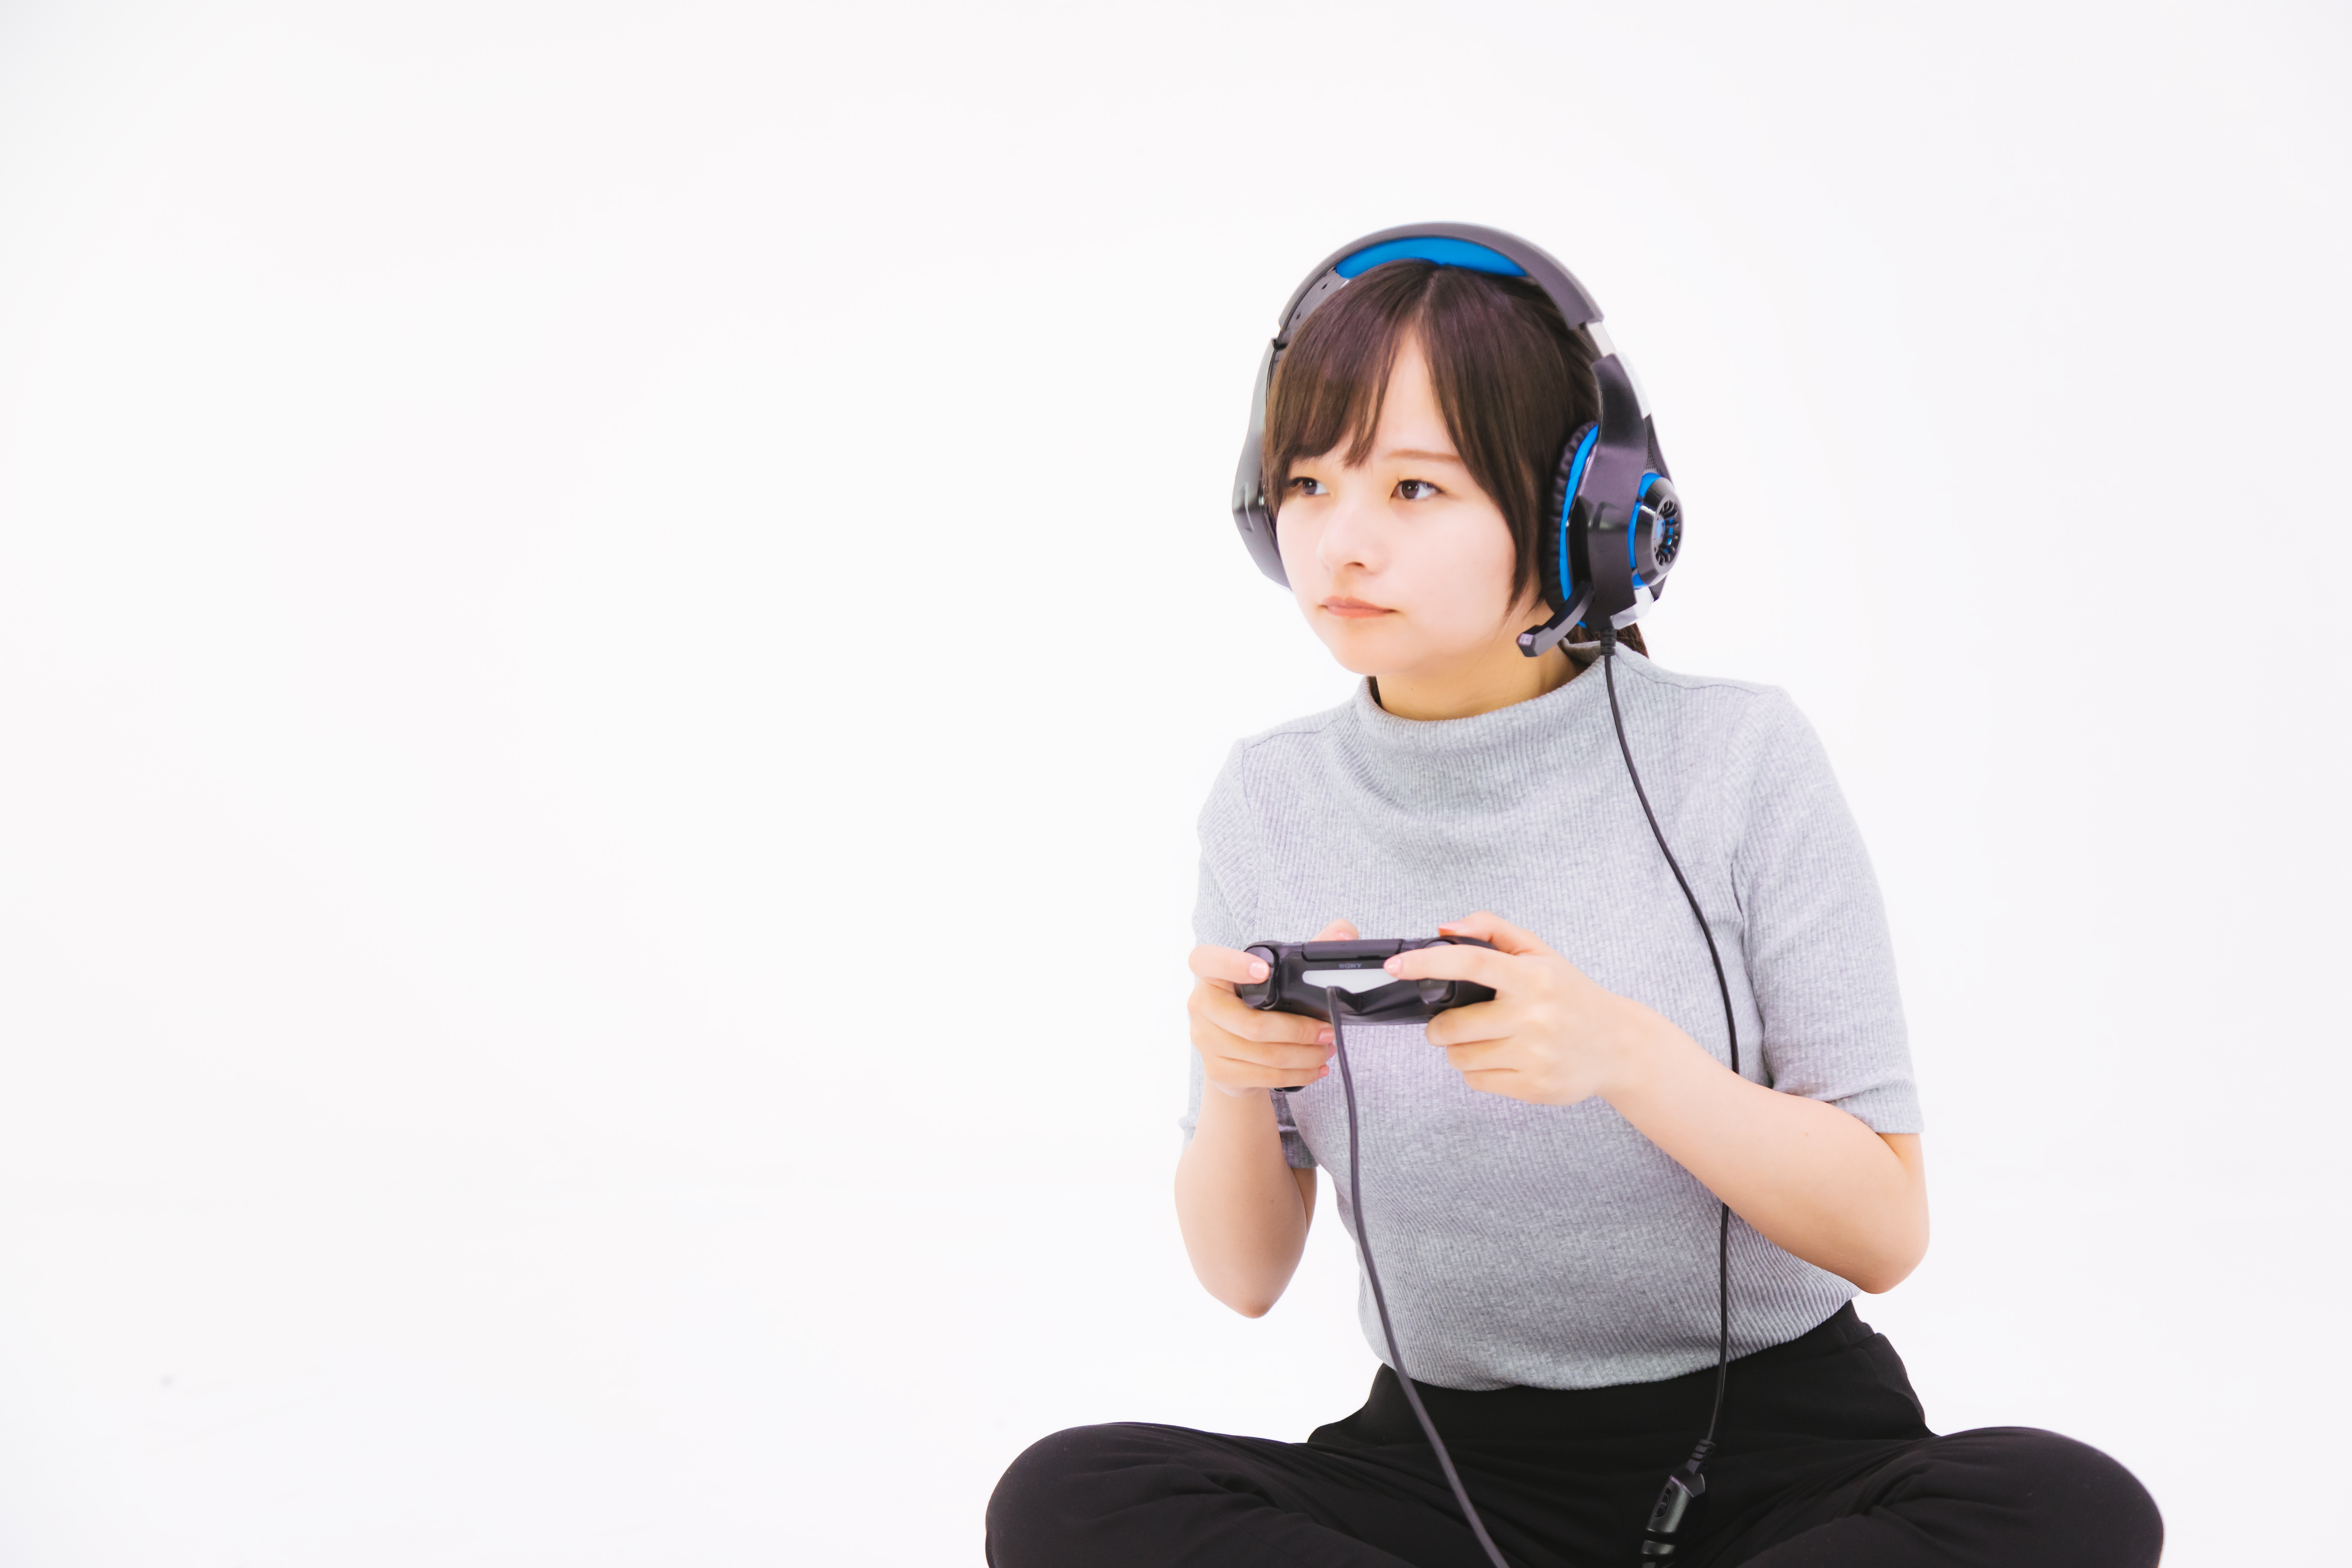
girl, sitting, audio equipment, headphones, shoulder, neck, arm, technology, electronic device, gadget, ear, child